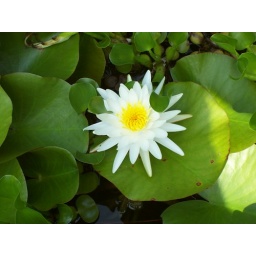
This is a water lily that is growing in my grandpas fish pond in the backyard.